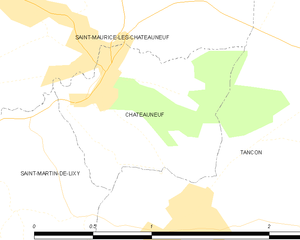
Carte des communes françaises